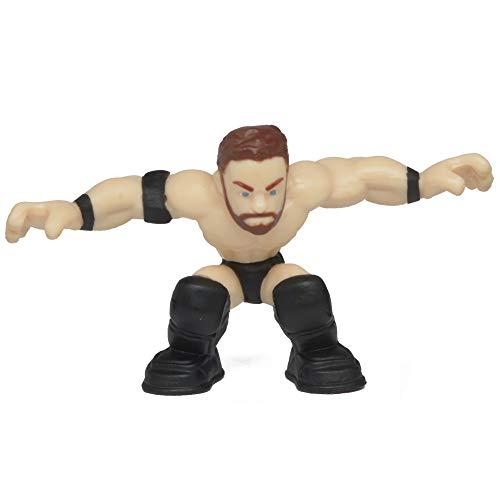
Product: WWE Micro Maniax Battle Game with Two Bonus Figures
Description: Exclusive deco Daniel Bryan and “Macho Man” Randy Savage battle game pieces included.
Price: $23.53
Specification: ProductDimensions:12x12x3.5inches|ItemWeight:1.34pounds|ShippingWeight:1.34pounds(Viewshippingratesandpolicies)|ASIN:B07PRSWQ32|Itemmodelnumber:46639|Manufacturerrecommendedage:6yearsandup